University of Colorado Boulder

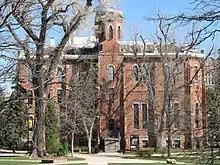
Old Main

Old Main is the oldest building on campus, and previously served as the Medical School for the University of Colorado system.